Ottoman Empire

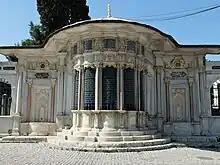
Sebil (water distribution kiosk) of the Mihrişah Sultan Complex in Istanbul, from the late 18th century, an example of the Ottoman Baroque style

The Janissaries were a highly formidable military unit in the early years, but as Western Europe modernized its military organization technology, the Janissaries became a reactionary force that resisted all change. Steadily the Ottoman military power became outdated, but when the Janissaries felt their privileges were being threatened, or outsiders wanted to modernize them, or they might be superseded by the cavalrymen, they rose in rebellion. The rebellions were highly violent on both sides, but by the time the Janissaries were suppressed, it was far too late for Ottoman military power to catch up with the West. The political system was transformed by the destruction of the Janissaries, a powerful military/governmental/police force, which revolted in the Auspicious Incident of 1826. Sultan Mahmud II crushed the revolt, executed the leaders and disbanded the large organization. That set the stage for a slow process of modernization of government functions, as the government sought, with mixed success, to adopt the main elements of Western bureaucracy and military technology.